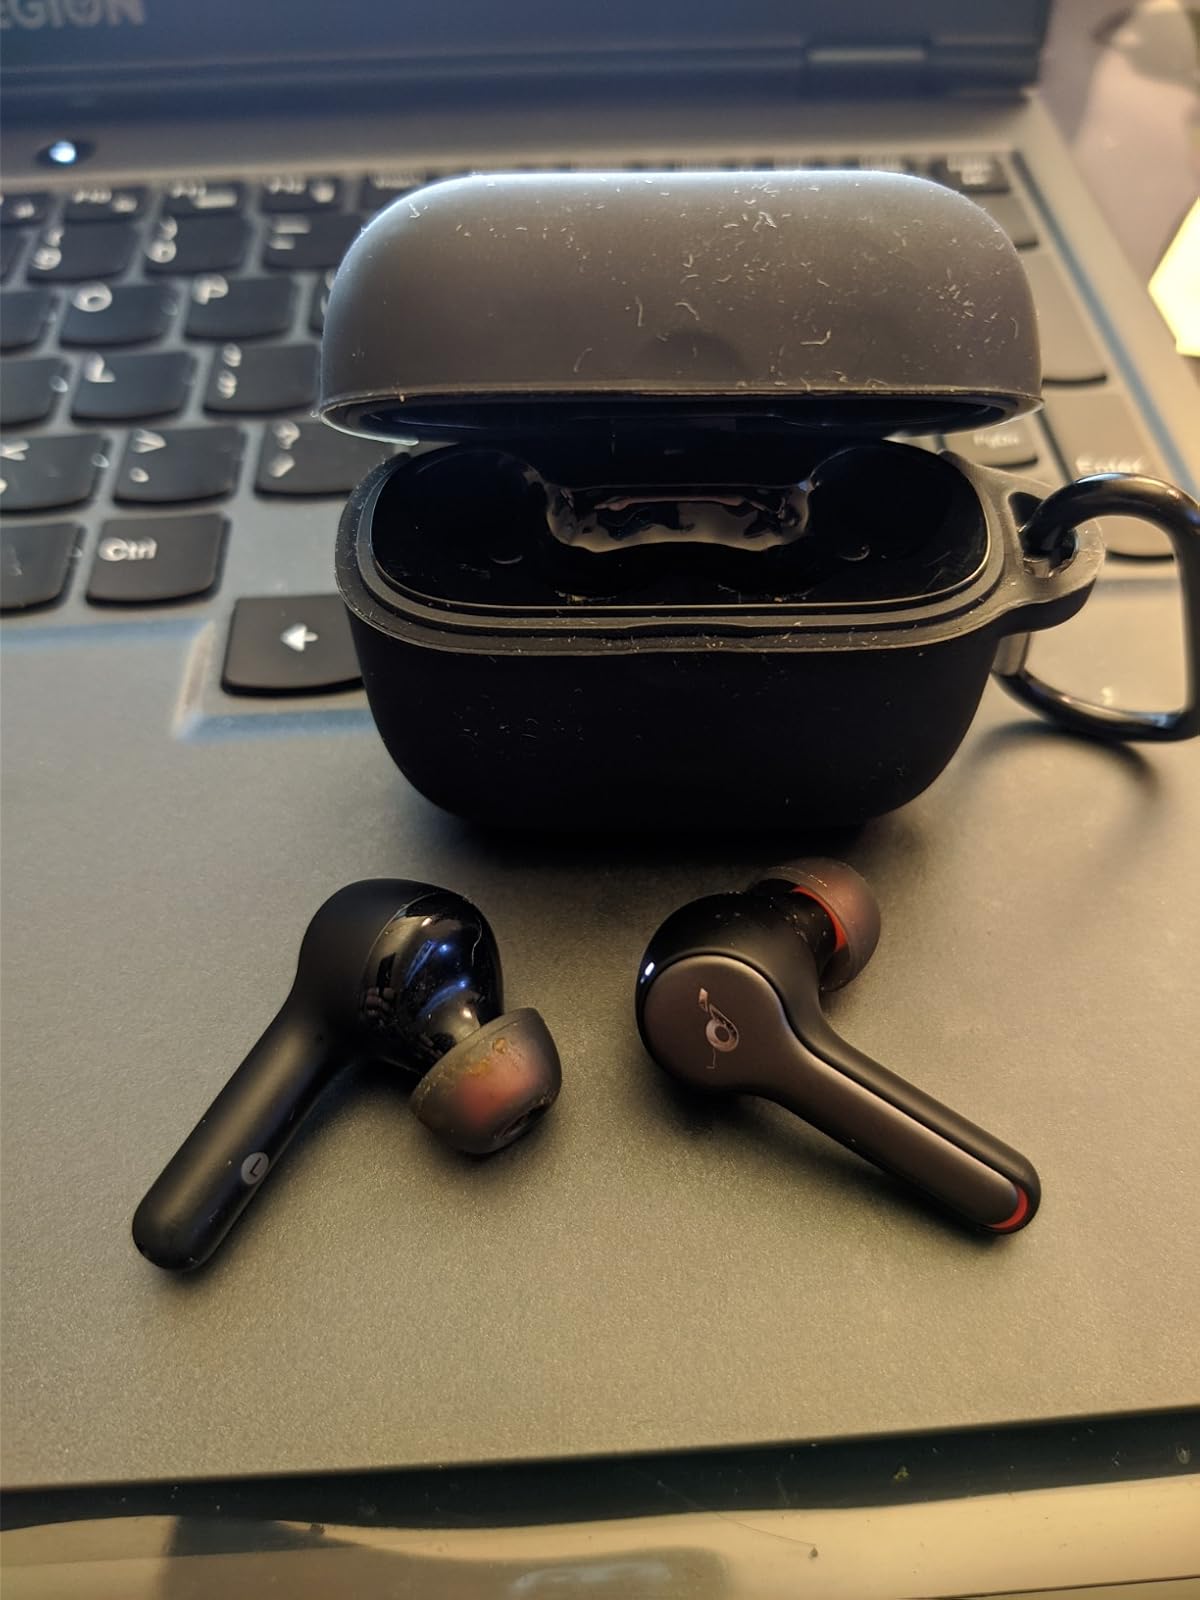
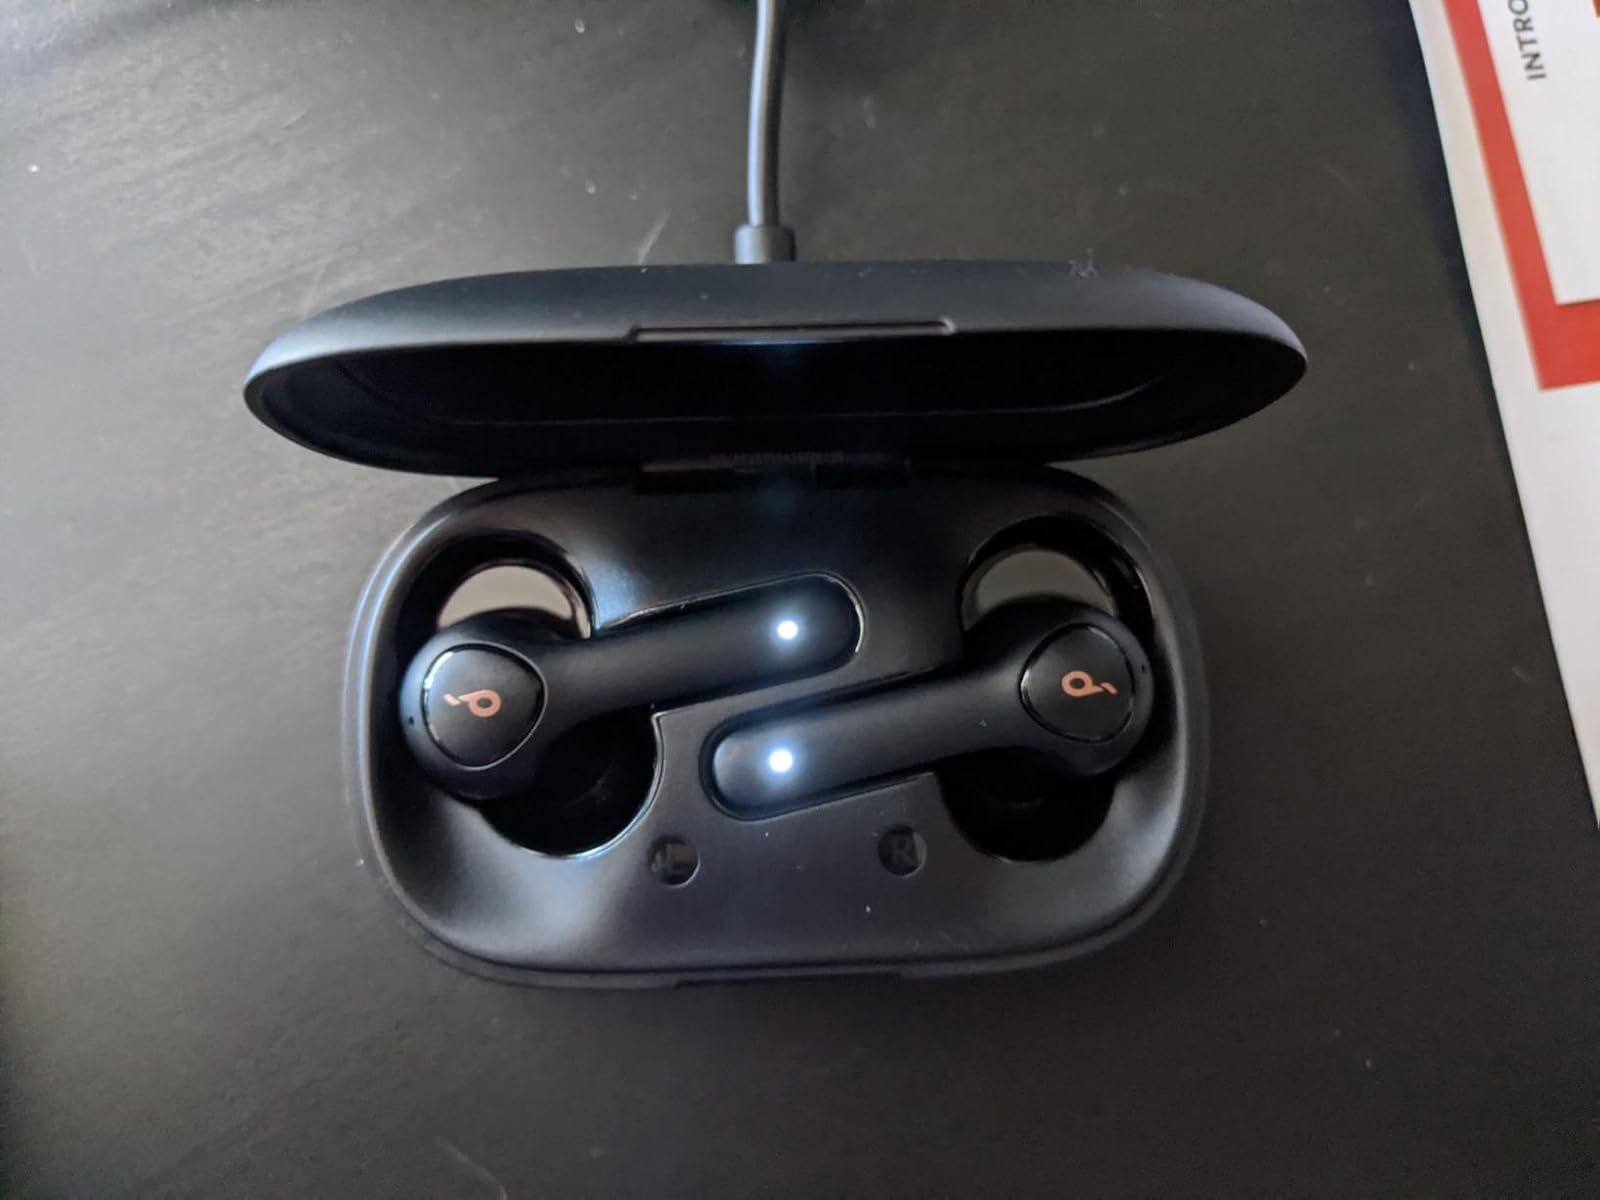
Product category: earbuds
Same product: no